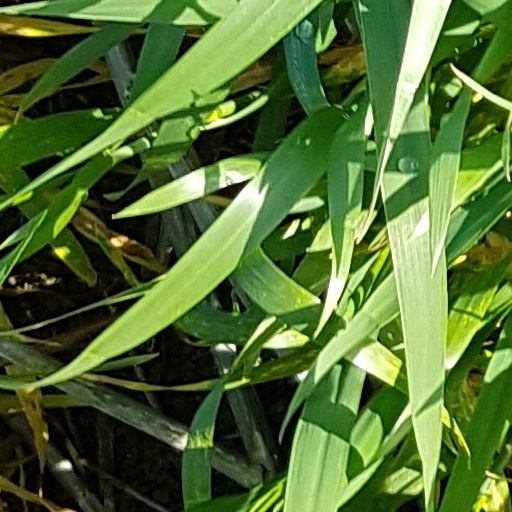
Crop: wheat